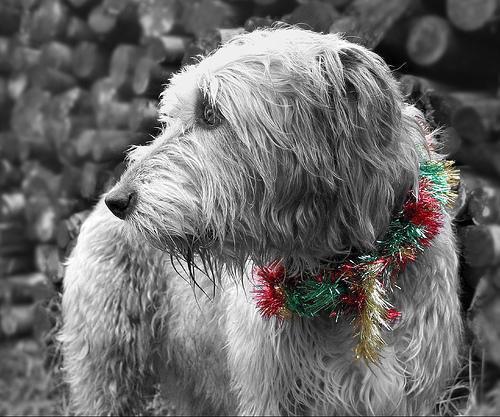
Irish_wolfhound